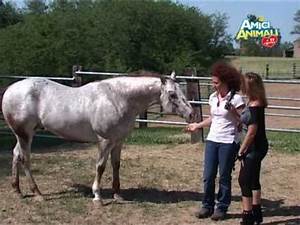
Label: horse